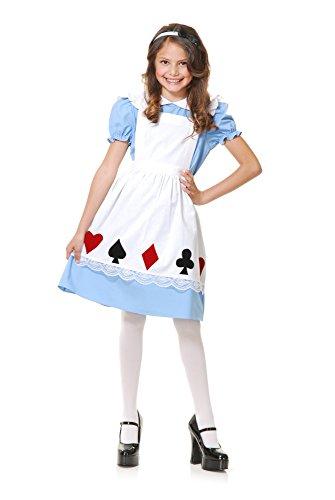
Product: Charades Storybook Alice Children's Costume, Small
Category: Toys & Games | Dress Up & Pretend Play | Costumes
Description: Important: costumes are not sized the same as clothing, consult charade's child's size chart and recent Reviews before making selection.
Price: $31.71
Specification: ProductDimensions:20x15x4inches|ItemWeight:9.6ounces|ShippingWeight:9.6ounces(Viewshippingratesandpolicies)|DomesticShipping:ItemcanbeshippedwithinU.S.|InternationalShipping:ThisitemcanbeshippedtoselectcountriesoutsideoftheU.S.LearnMore|ASIN:B00DDZBBZW|Itemmodelnumber:CH00668_S|Manufacturerrecommendedage:36months-5years